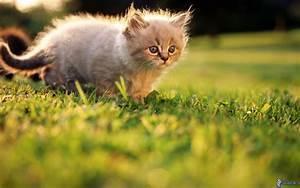
cat